WAMH

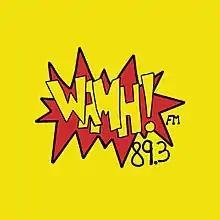
Former logo

The station originally used the call sign WAMF; it became WAMH on March 22, 1971.